GE U20C

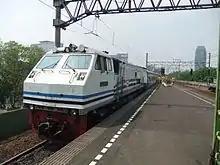
A GE C20EMP at Gambir Station in 2009.

Thirty-seven locomotives are still in service in Java, allocated primarily for pulling express passenger services, although they are occasionally used to haul third-class services and freight trains. In February 2024, CC203 02 03 was given a heritage scheme featuring two blue stripes of different shades: the upper stripe is a brighter shade of blue, while the lower stripe is darker. This heritage scheme pays homage to the design used by locomotives from 1995 until 2011. After Kereta Api Indonesia's rebranding in 2011, the CC203s were given new color schemes in line with the rebranding. This livery remained unchanged during the 2020 KAI rebranding.